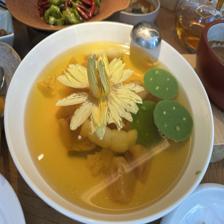
Label: food